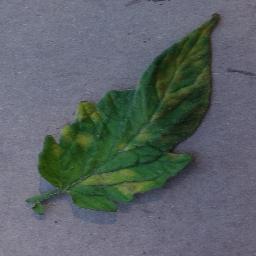
Label: Tomato___Leaf_Mold